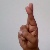
The image shows a hand gesture representing the letter 'R' in Indian Sign Language.